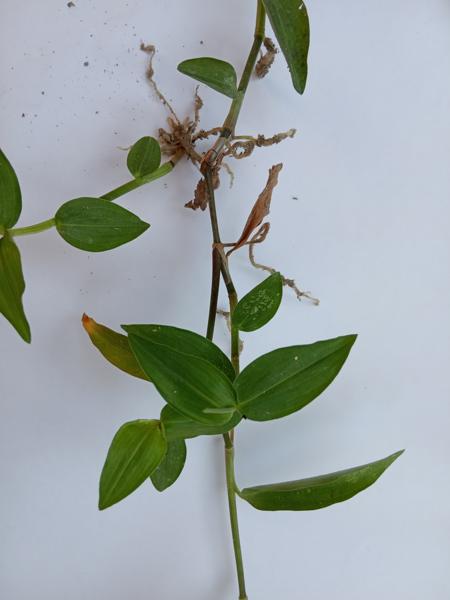
Weed species: Commelina benghalensis